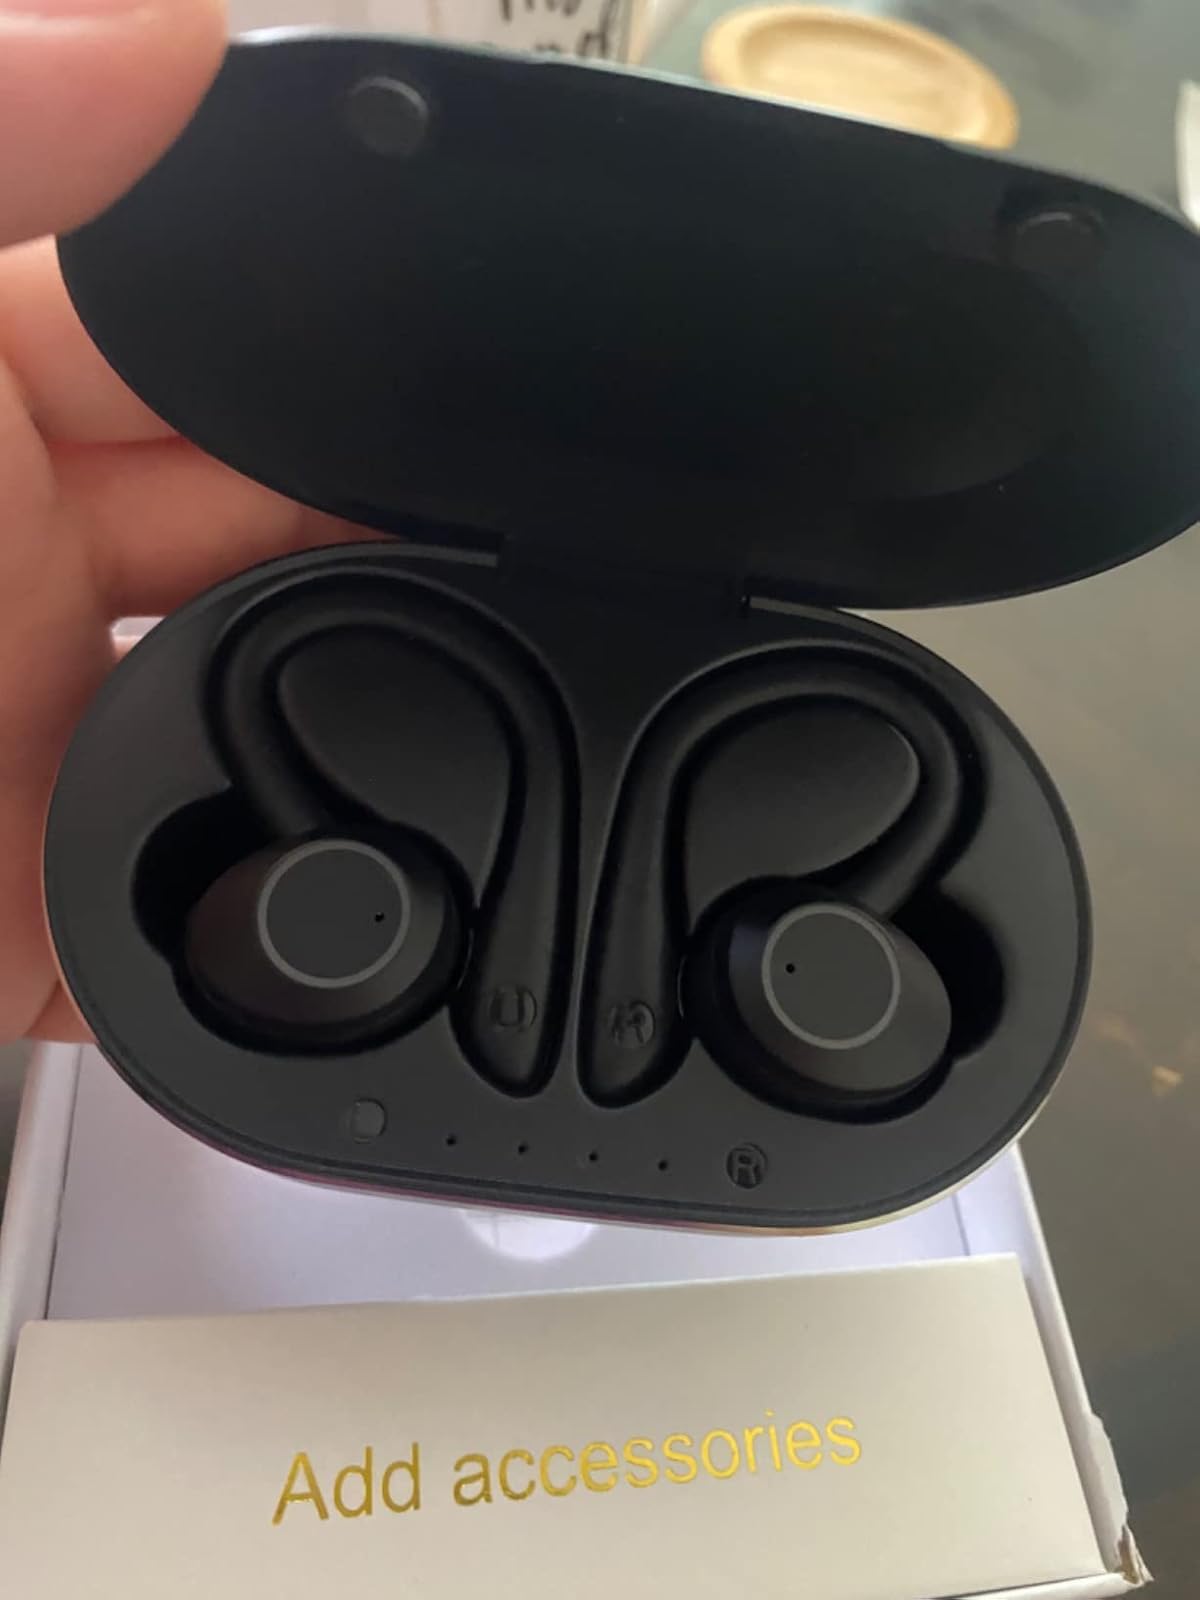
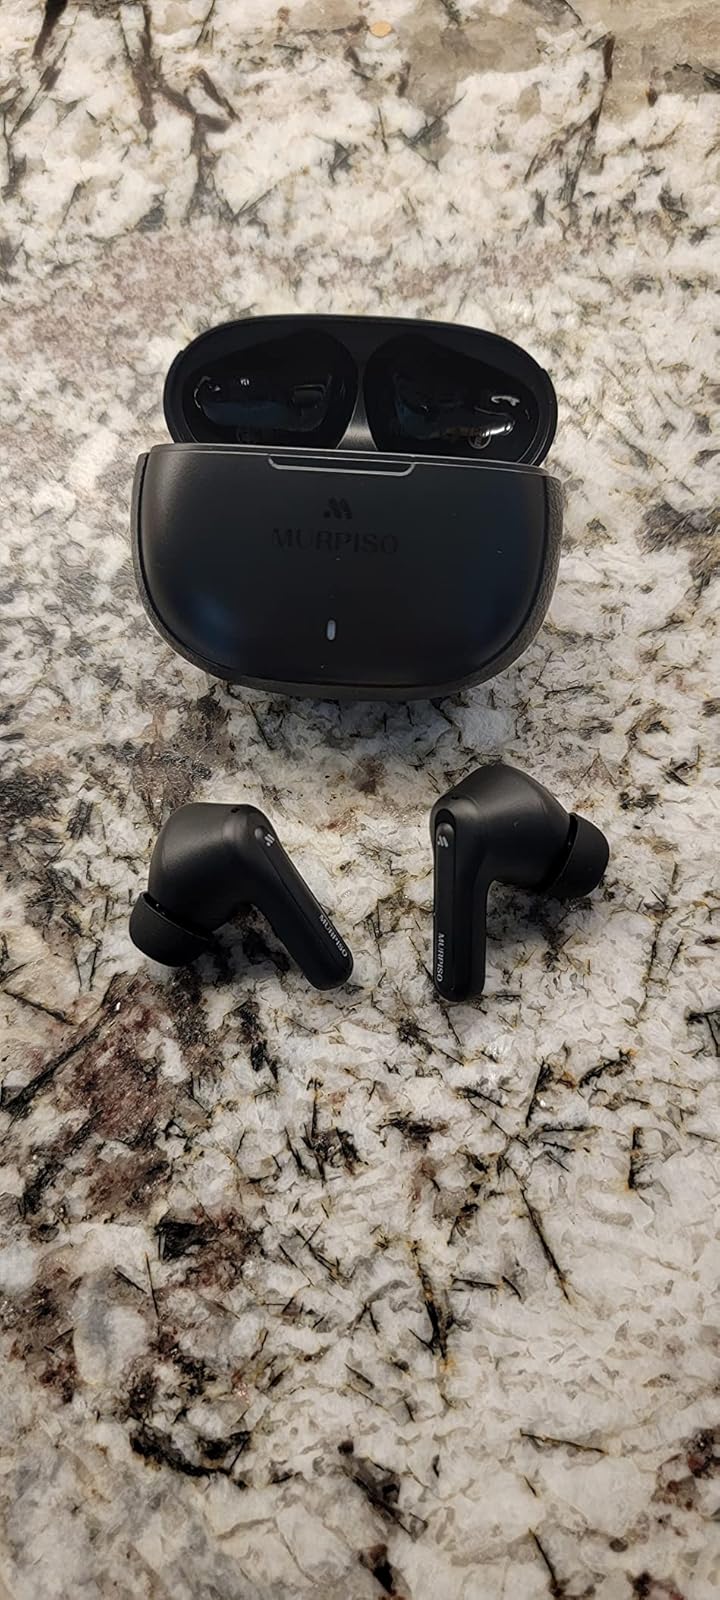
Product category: earbuds
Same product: no